Melissa Miller (artist)

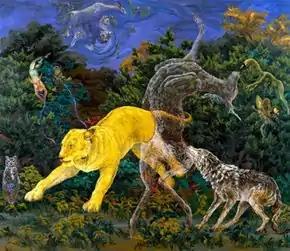
Melissa Miller, "New Skin", oil on linen, 64" x 72", 1988. Collection of the Hirshhorn Museum and Sculpture Garden, Washington DC.

Miller arrived at a mature style and achieved recognition fairly early in her career, despite being geographically (Texas) and stylistically outside the mainstream of contemporary art. Critics such as "New York Times"'s Michael Brenson describe her work as "steeped in tradition," recalling classical history paintings, Dutch still lifes, 19th-century naturalism, American luminism and regionalism, and the history of animal representation from Sir Edwin Landseer and Henri Rousseau to the Blue Reiter group; others note wider influences (acknowledged by Miller) that include Japanese prints, Persian miniatures, Chinese scroll painting, and Native American dances.